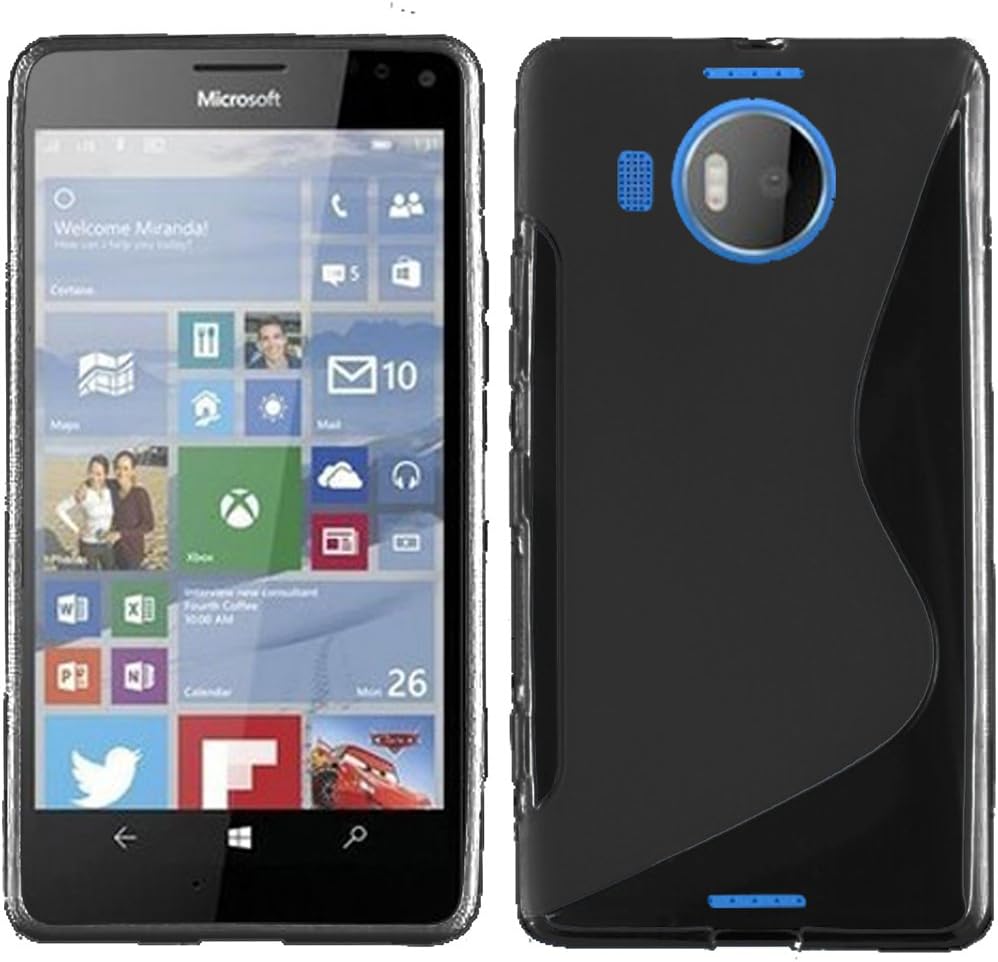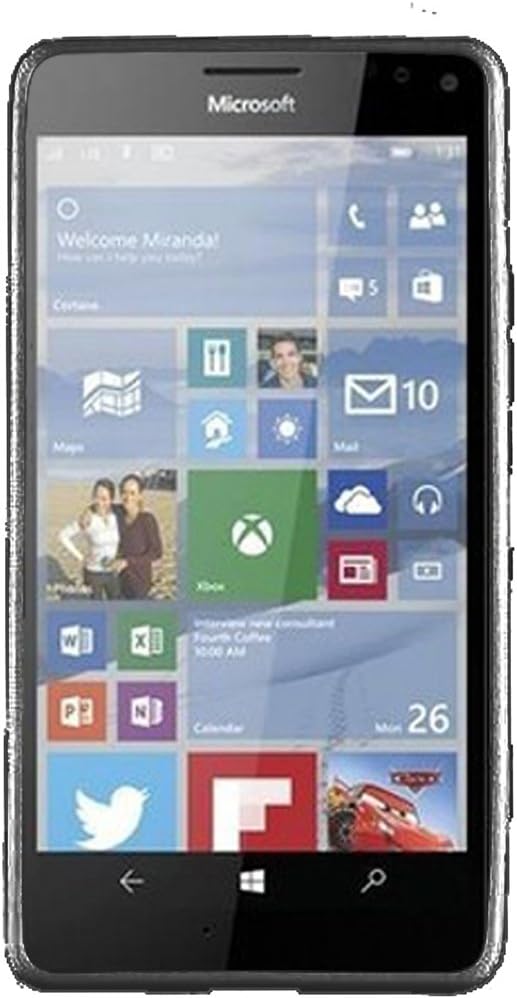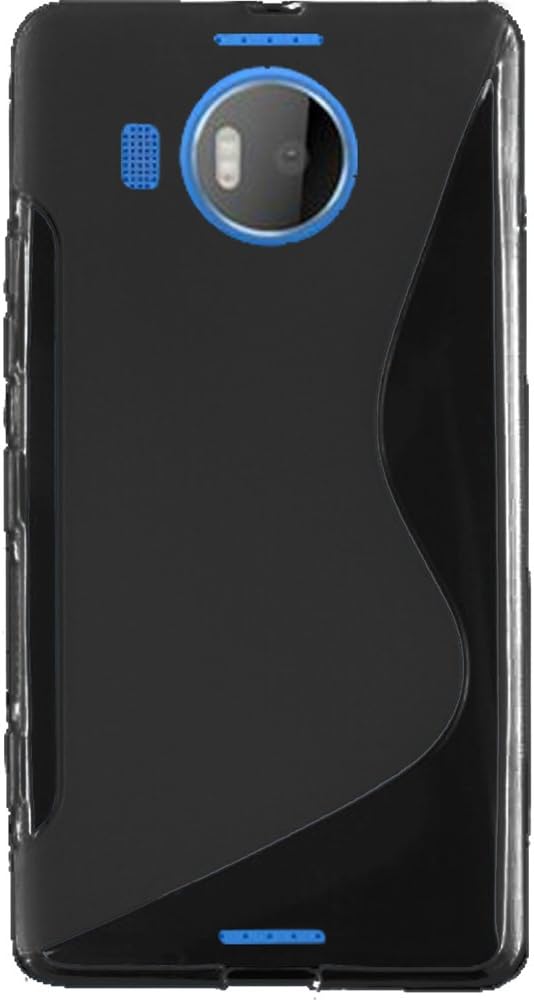
HR Wireless Carrying Case for Microsoft Lumia 950 XL - Retail Packaging - Black
Category: Cell Phones & Accessories
Protect and personalize your wireless device with this protective case. The surface of this case is covered by fashionable color. This accessory provides protection by preventing scratches and chips. Hard plastic was reinforced to the front edges, sides and back of the wireless device to endure the life of the case. This wireless device Shield protector has openings precisely made for the top and side buttons, charger port/dock connector, headset jack and speaker to allow full access to all the functions the phone offers. What's more, the pattern on the surface looks great. Our premium crystal rubber cases will help keep your device safe.
Features: Practical & Stylish | Allows access to all Buttons and ports | Build from high grade materials | Let your Phone stand out!